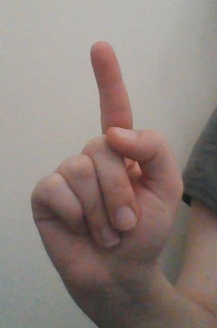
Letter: bb